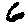
Label: 6